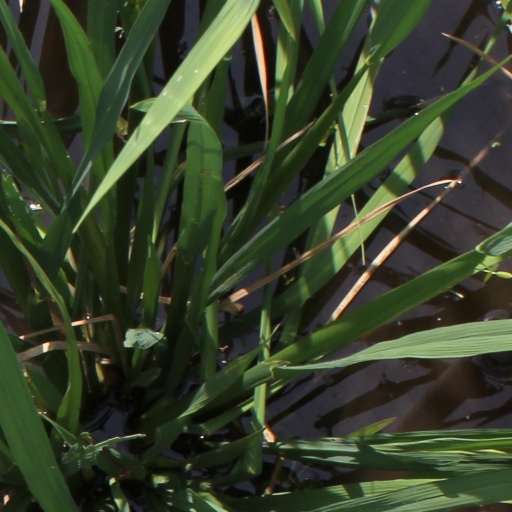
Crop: rice